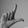
ASL letter: L